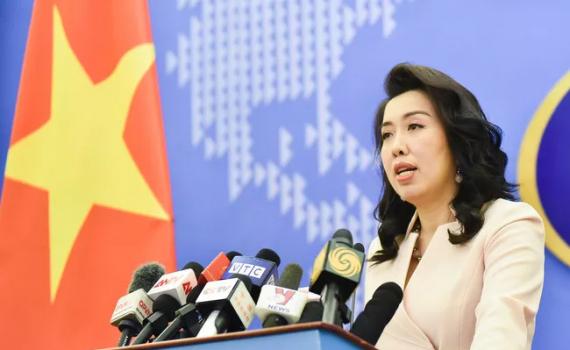
có một lá cờ tổ quốc xuất hiện ở bên trái của bức hình